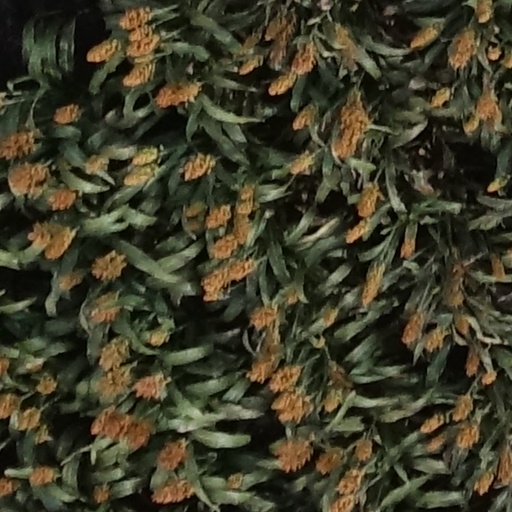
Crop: sorghum